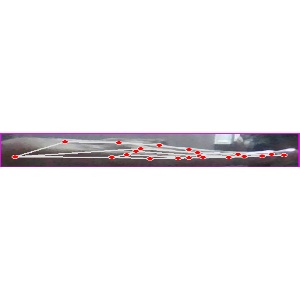
अक्षर: ज